Juniper Valley Park

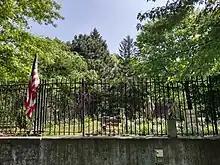

In 1822, Thomas Pullis purchased of land for farming at the eastern side of the swamp. The family cemetery he established by 1846 on its grounds remains today within Juniper Valley Park as one of the few surviving farm burial grounds in New York City.